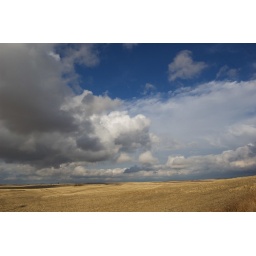
storm clouds over a cut wheat field